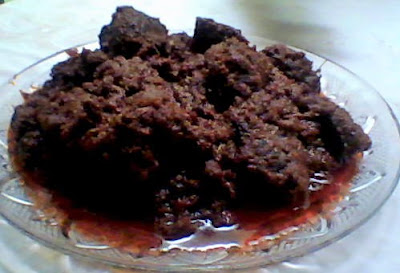
Label: daging_rendang